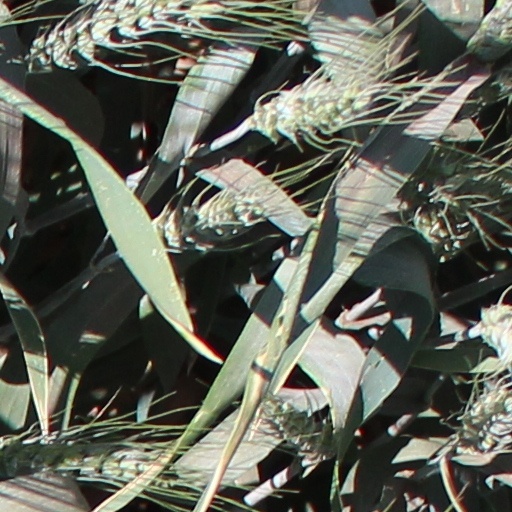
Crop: wheat